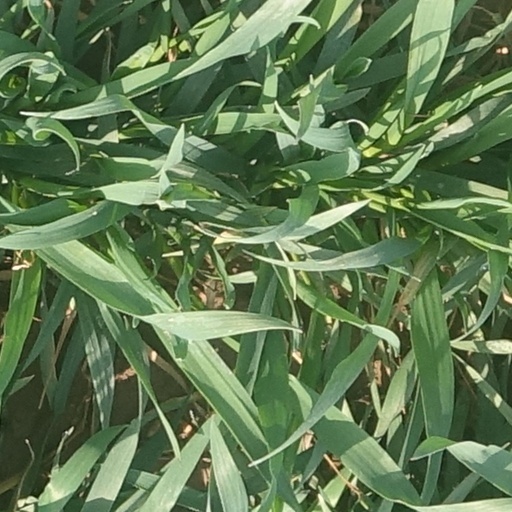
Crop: wheat